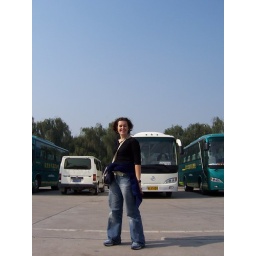
Our first blue sky in China!